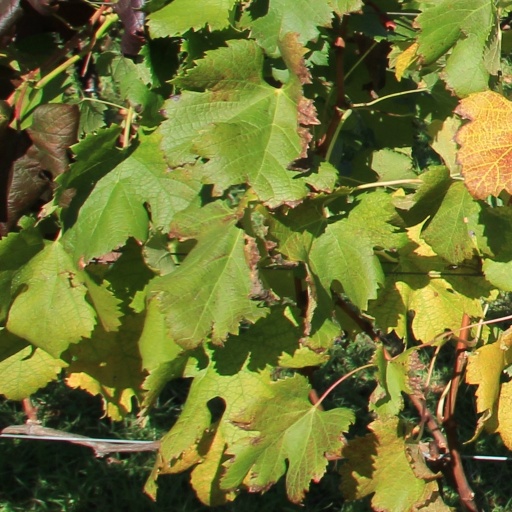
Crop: grape